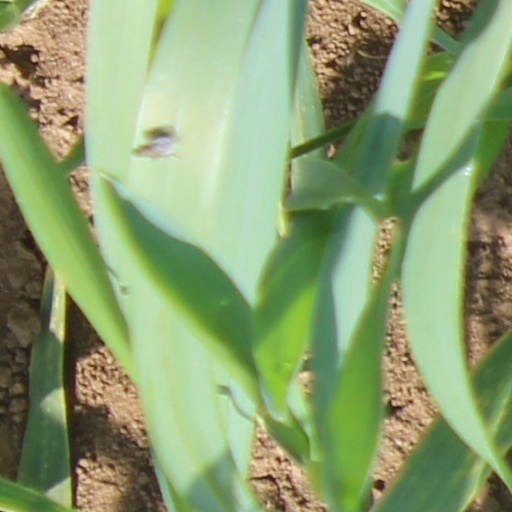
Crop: wheat